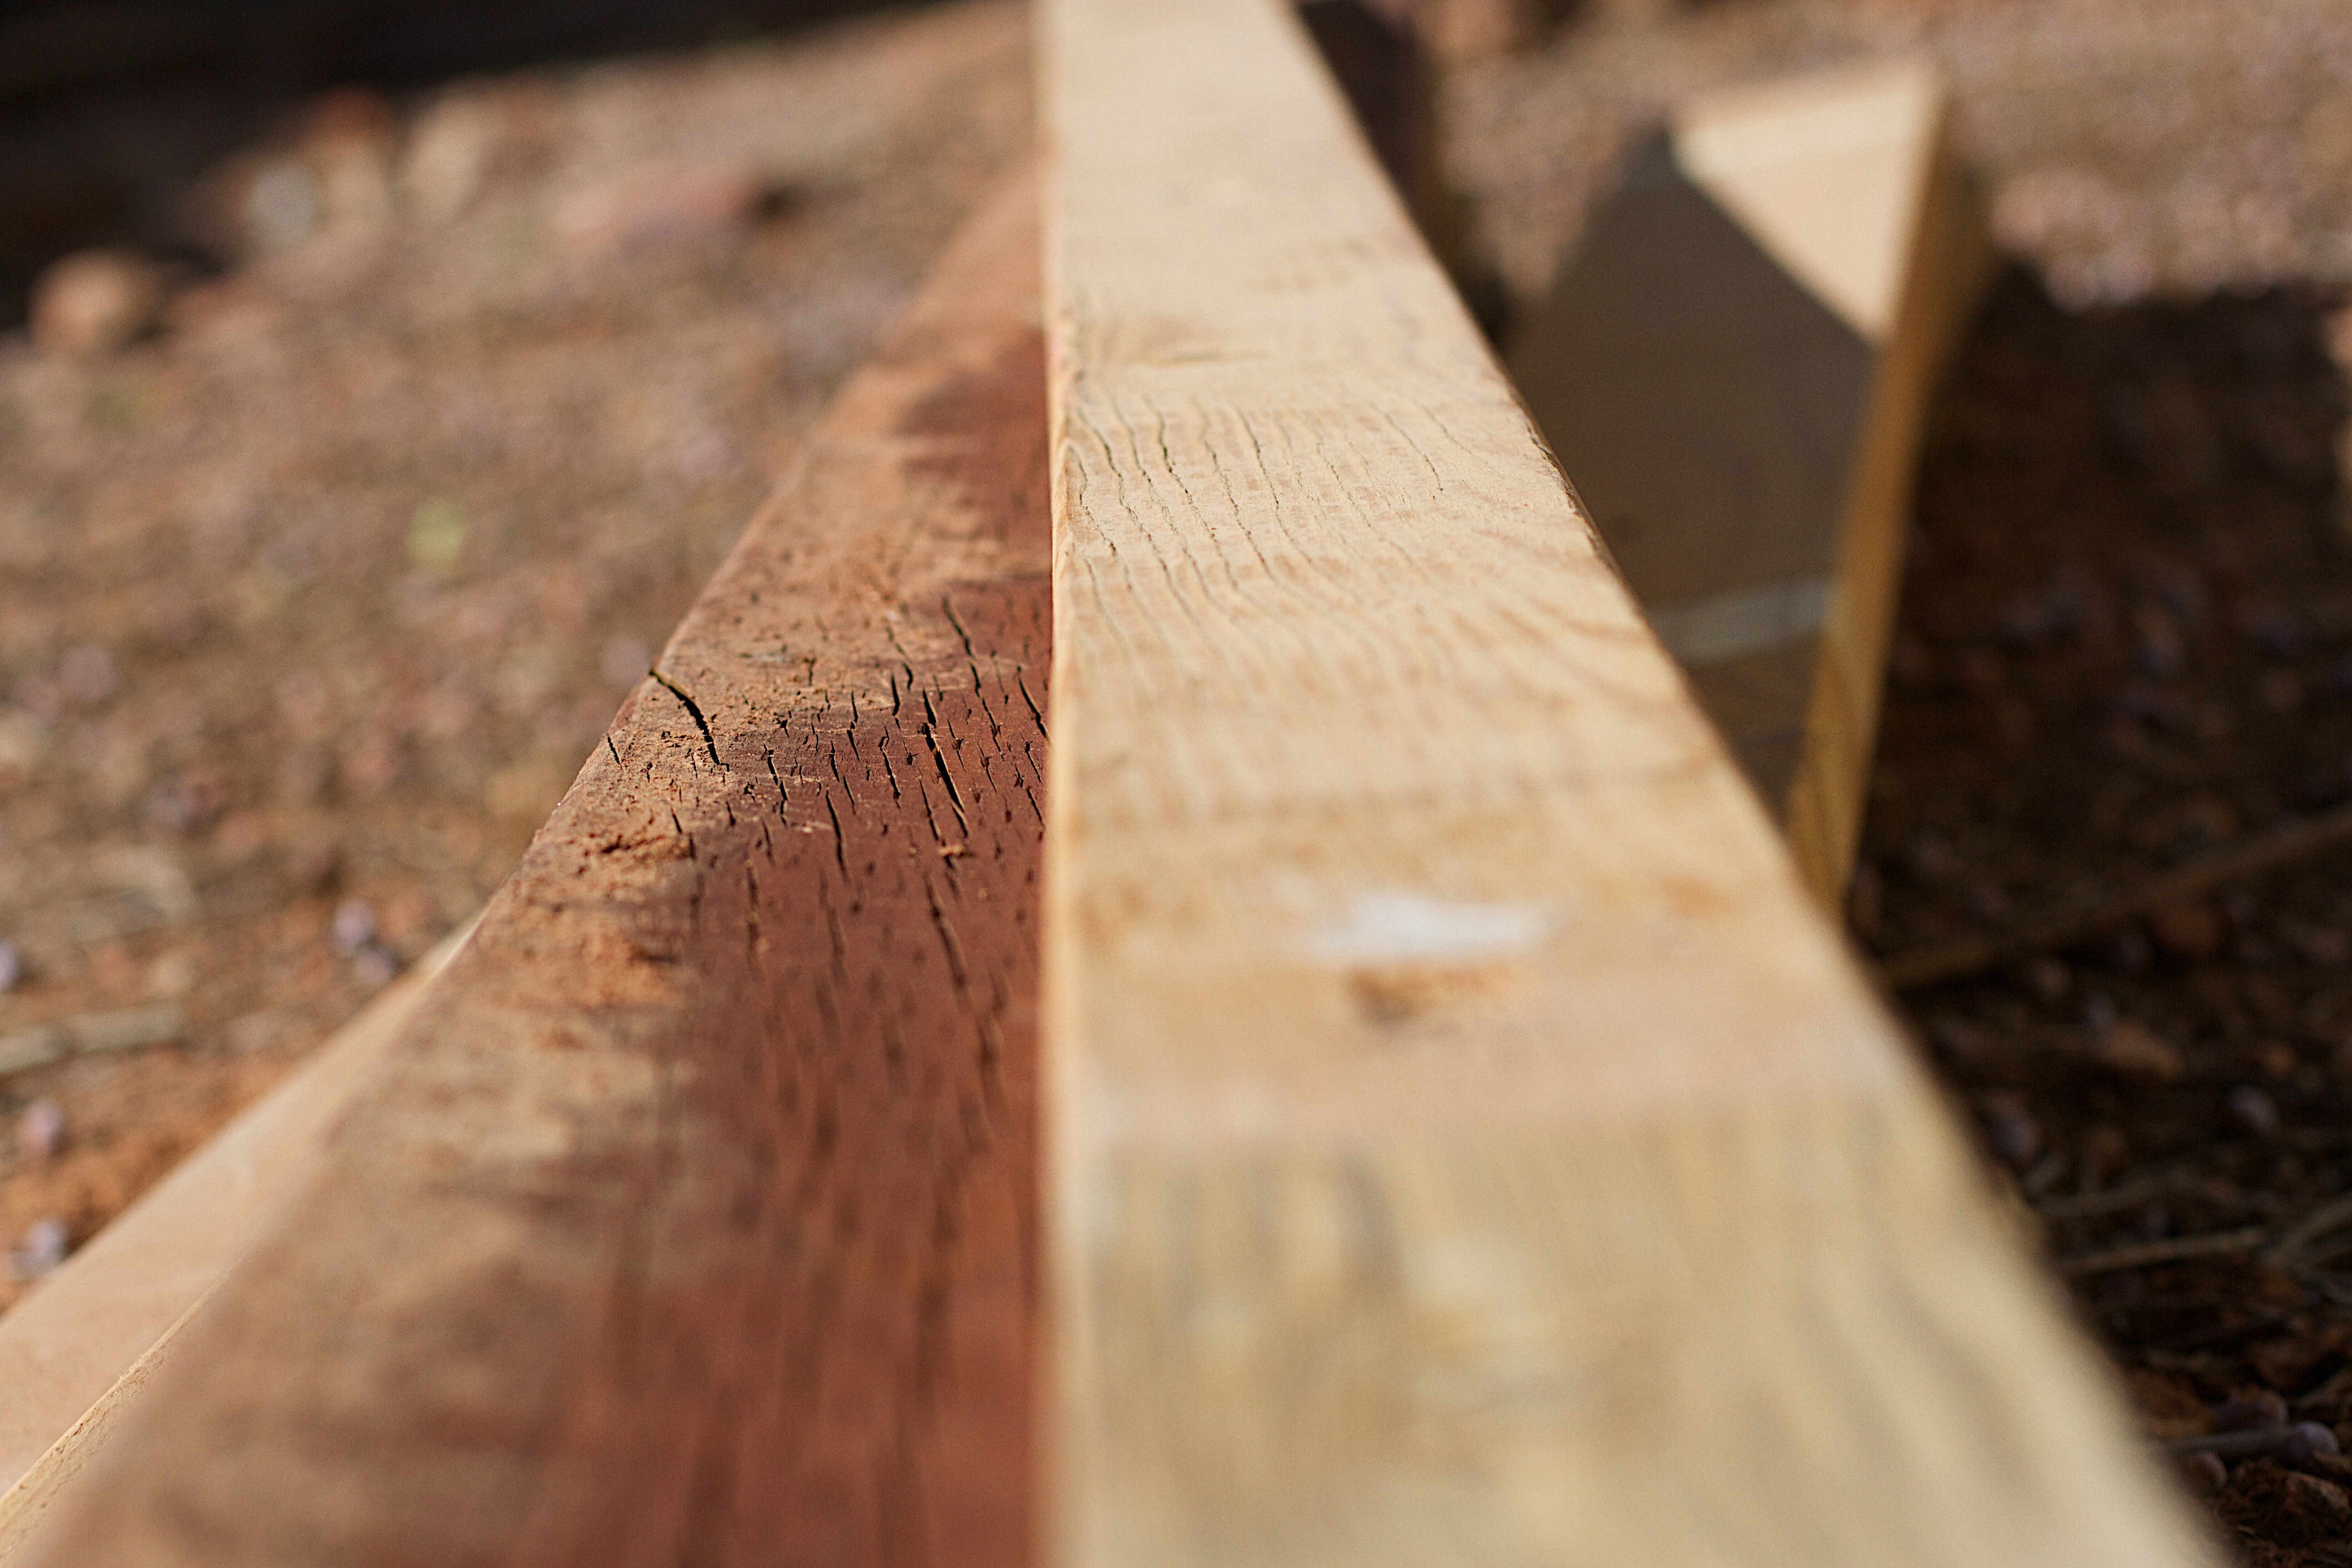
tree, wood, texture, leaf, floor, trunk, soil, lumber, close up, hardwood, carving, macro photography, flooring